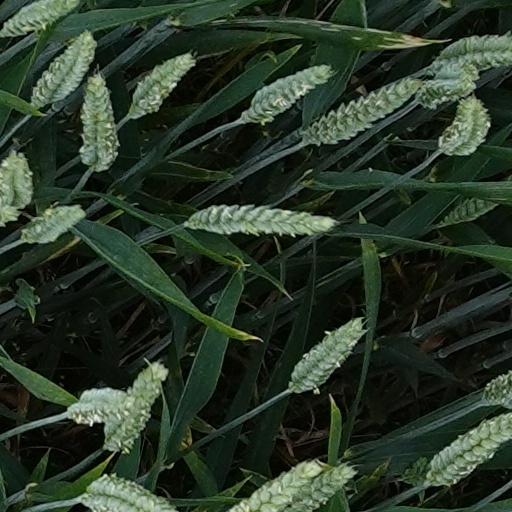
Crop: wheat